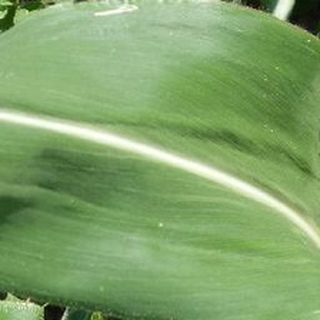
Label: healthy_corn